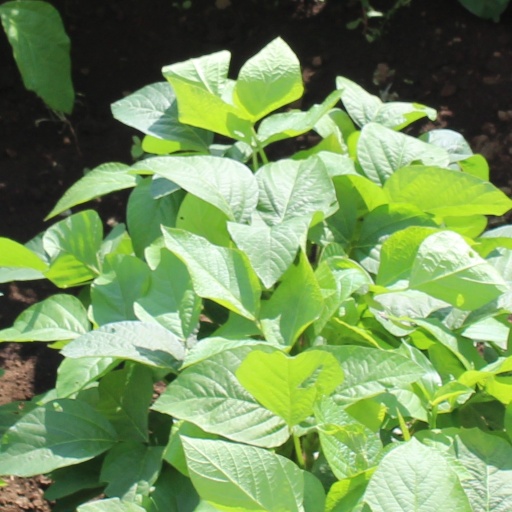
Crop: soybean